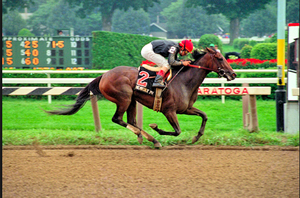
Le Temple de la renommée des courses américaines a été fondé en 1951 à Saratoga Springs, dans l'état de New York, pour honorer les chevaux, entraîneurs et jockeys des courses de pur-sang.